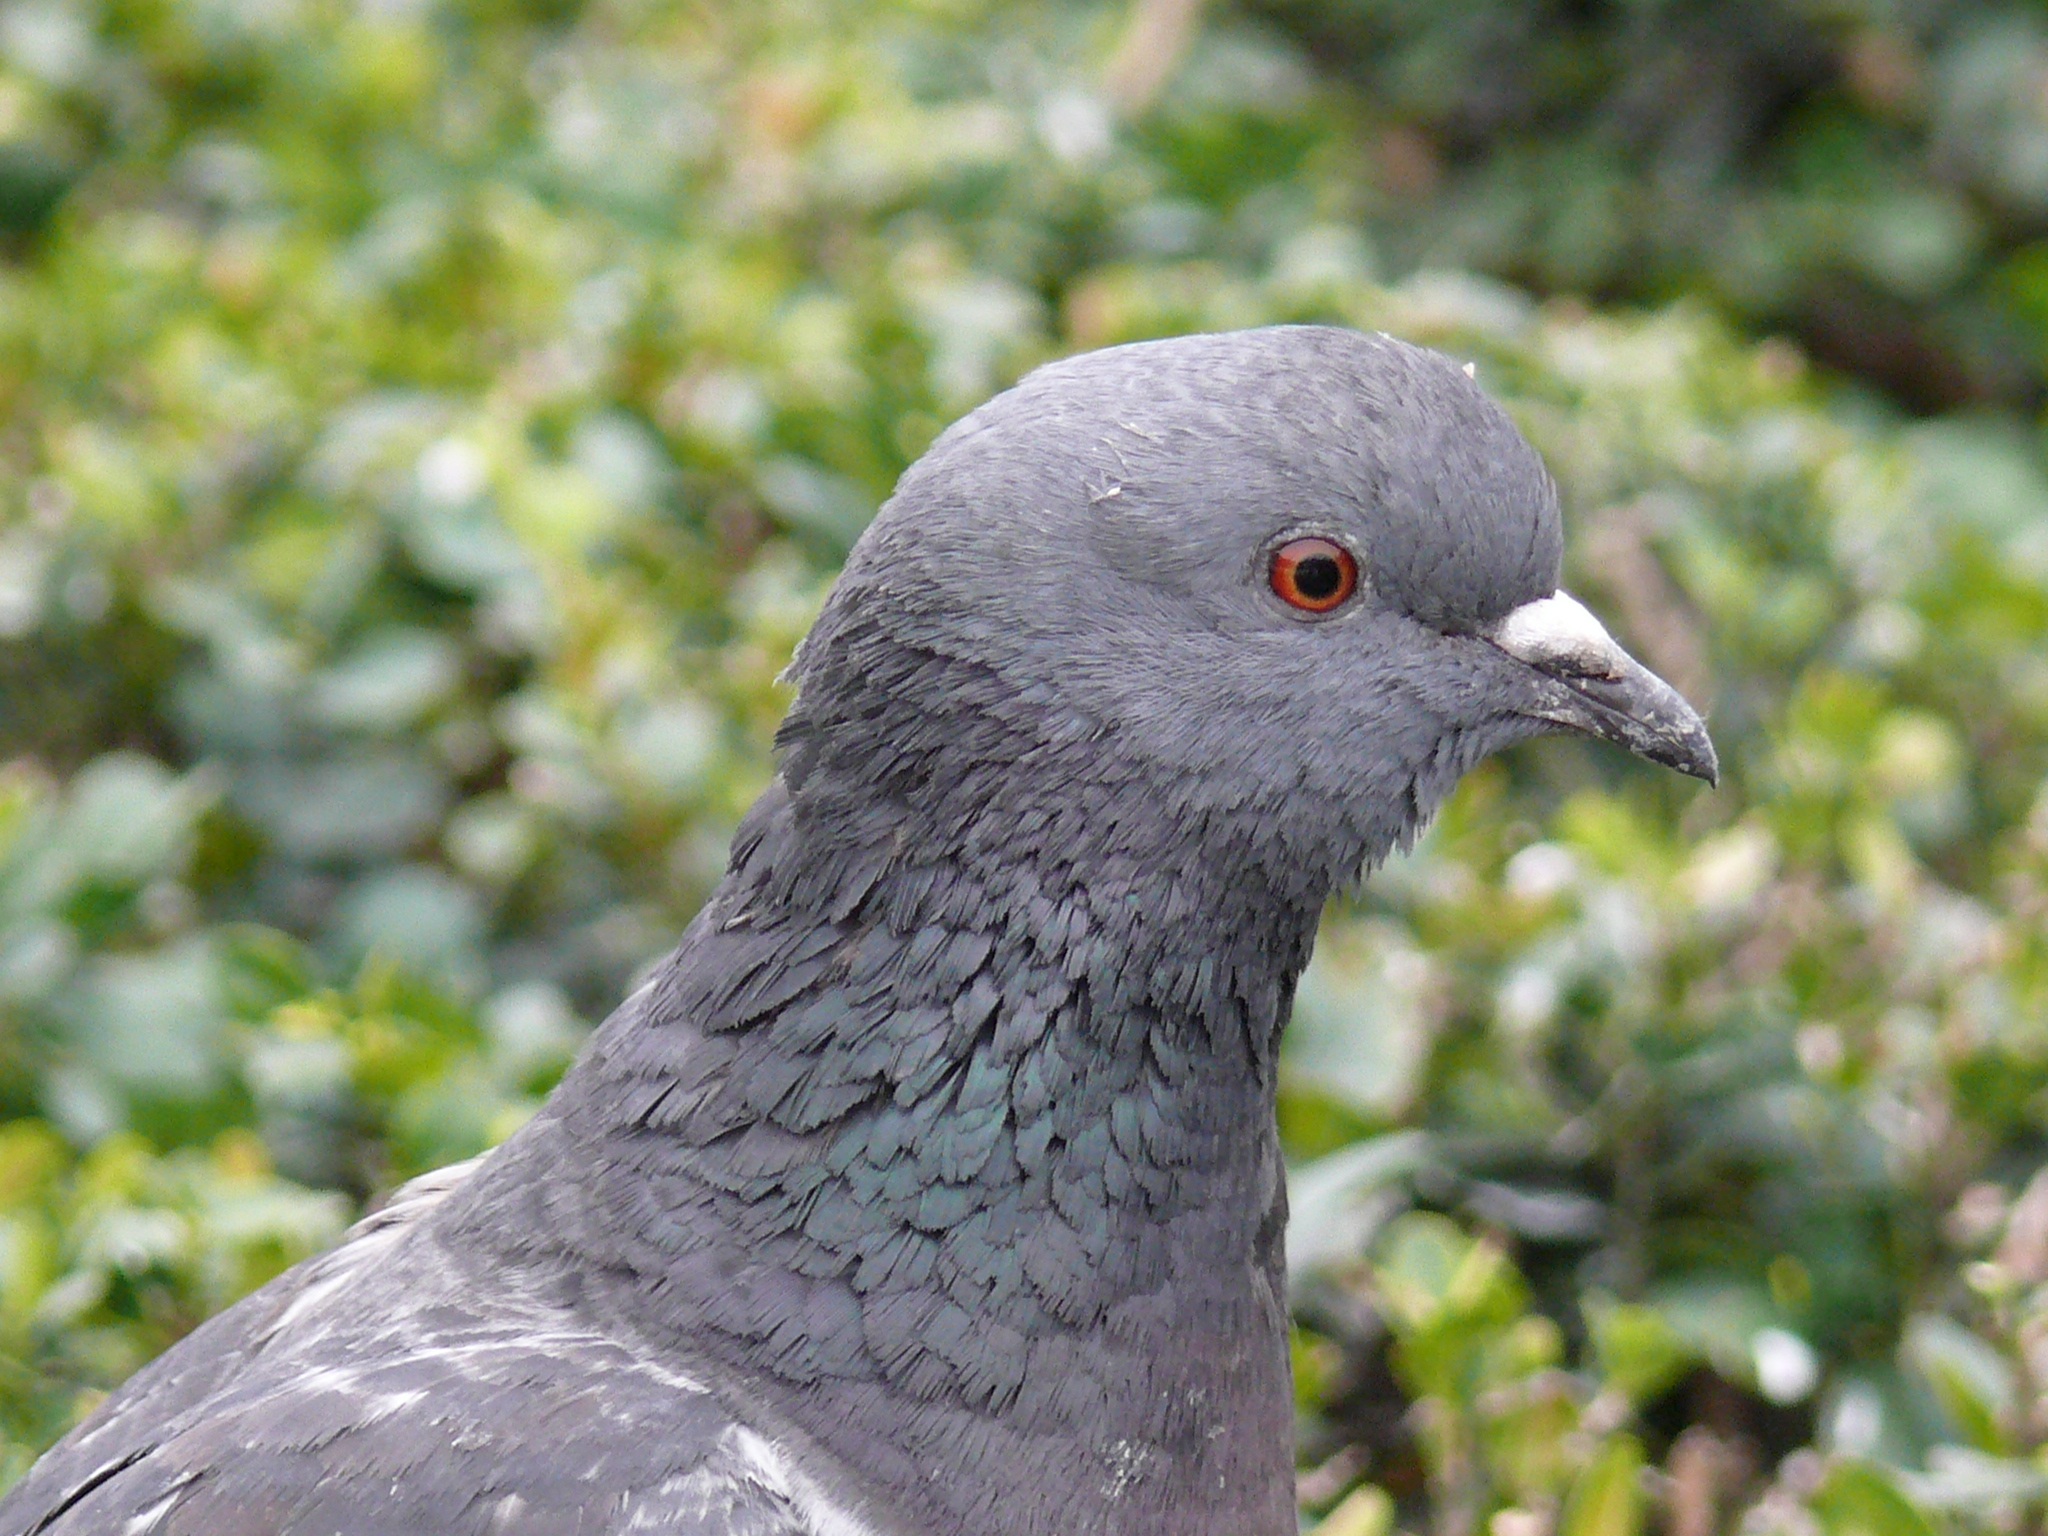
nature, bird, wing, animal, wildlife, beak, close, feather, fauna, dove, vertebrate, animal world, city pigeon, pigeon birds, pigeons and doves, stock dove